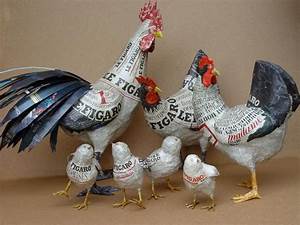
Label: gallina